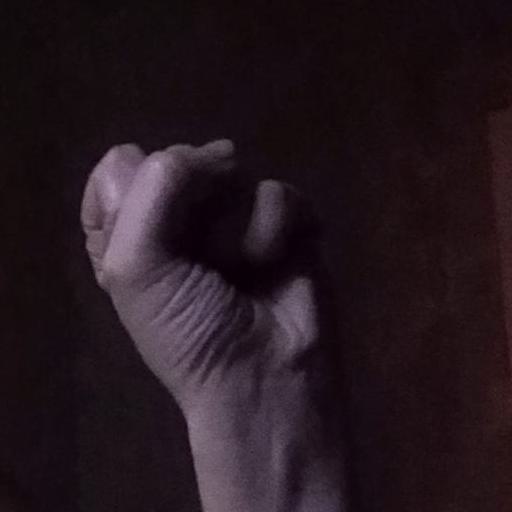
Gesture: fist